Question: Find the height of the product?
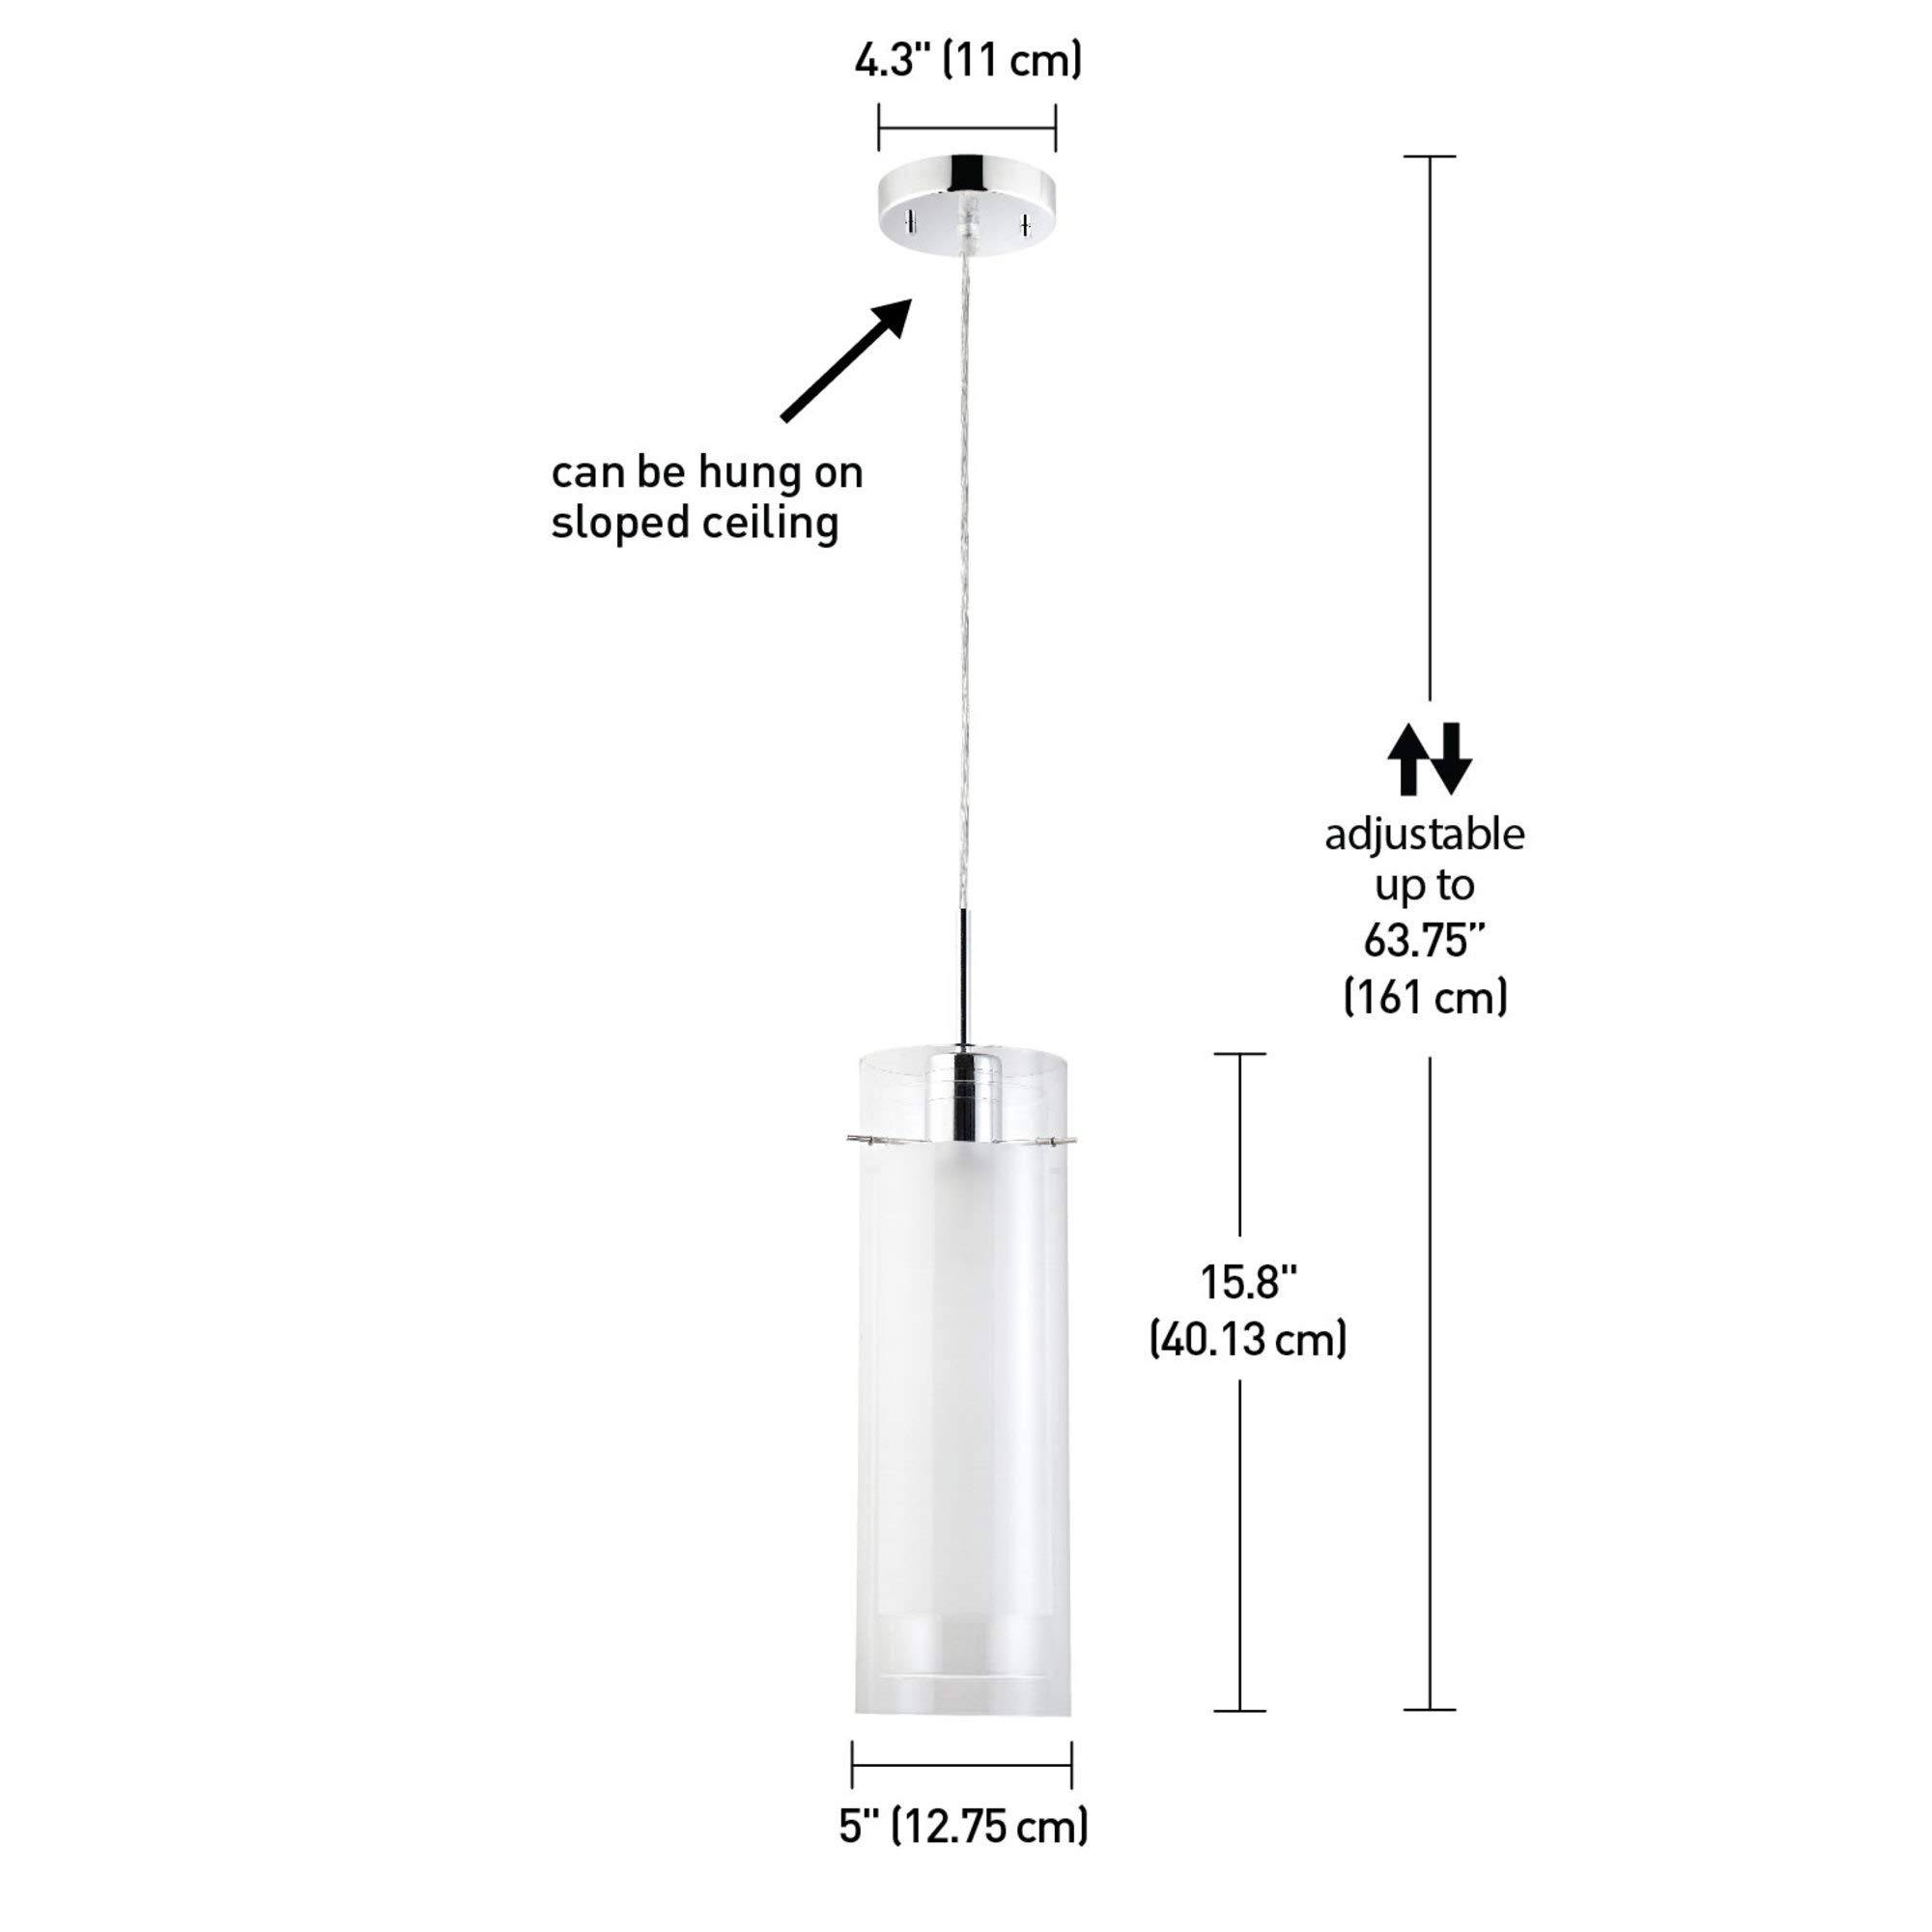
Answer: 161.0 centimetre